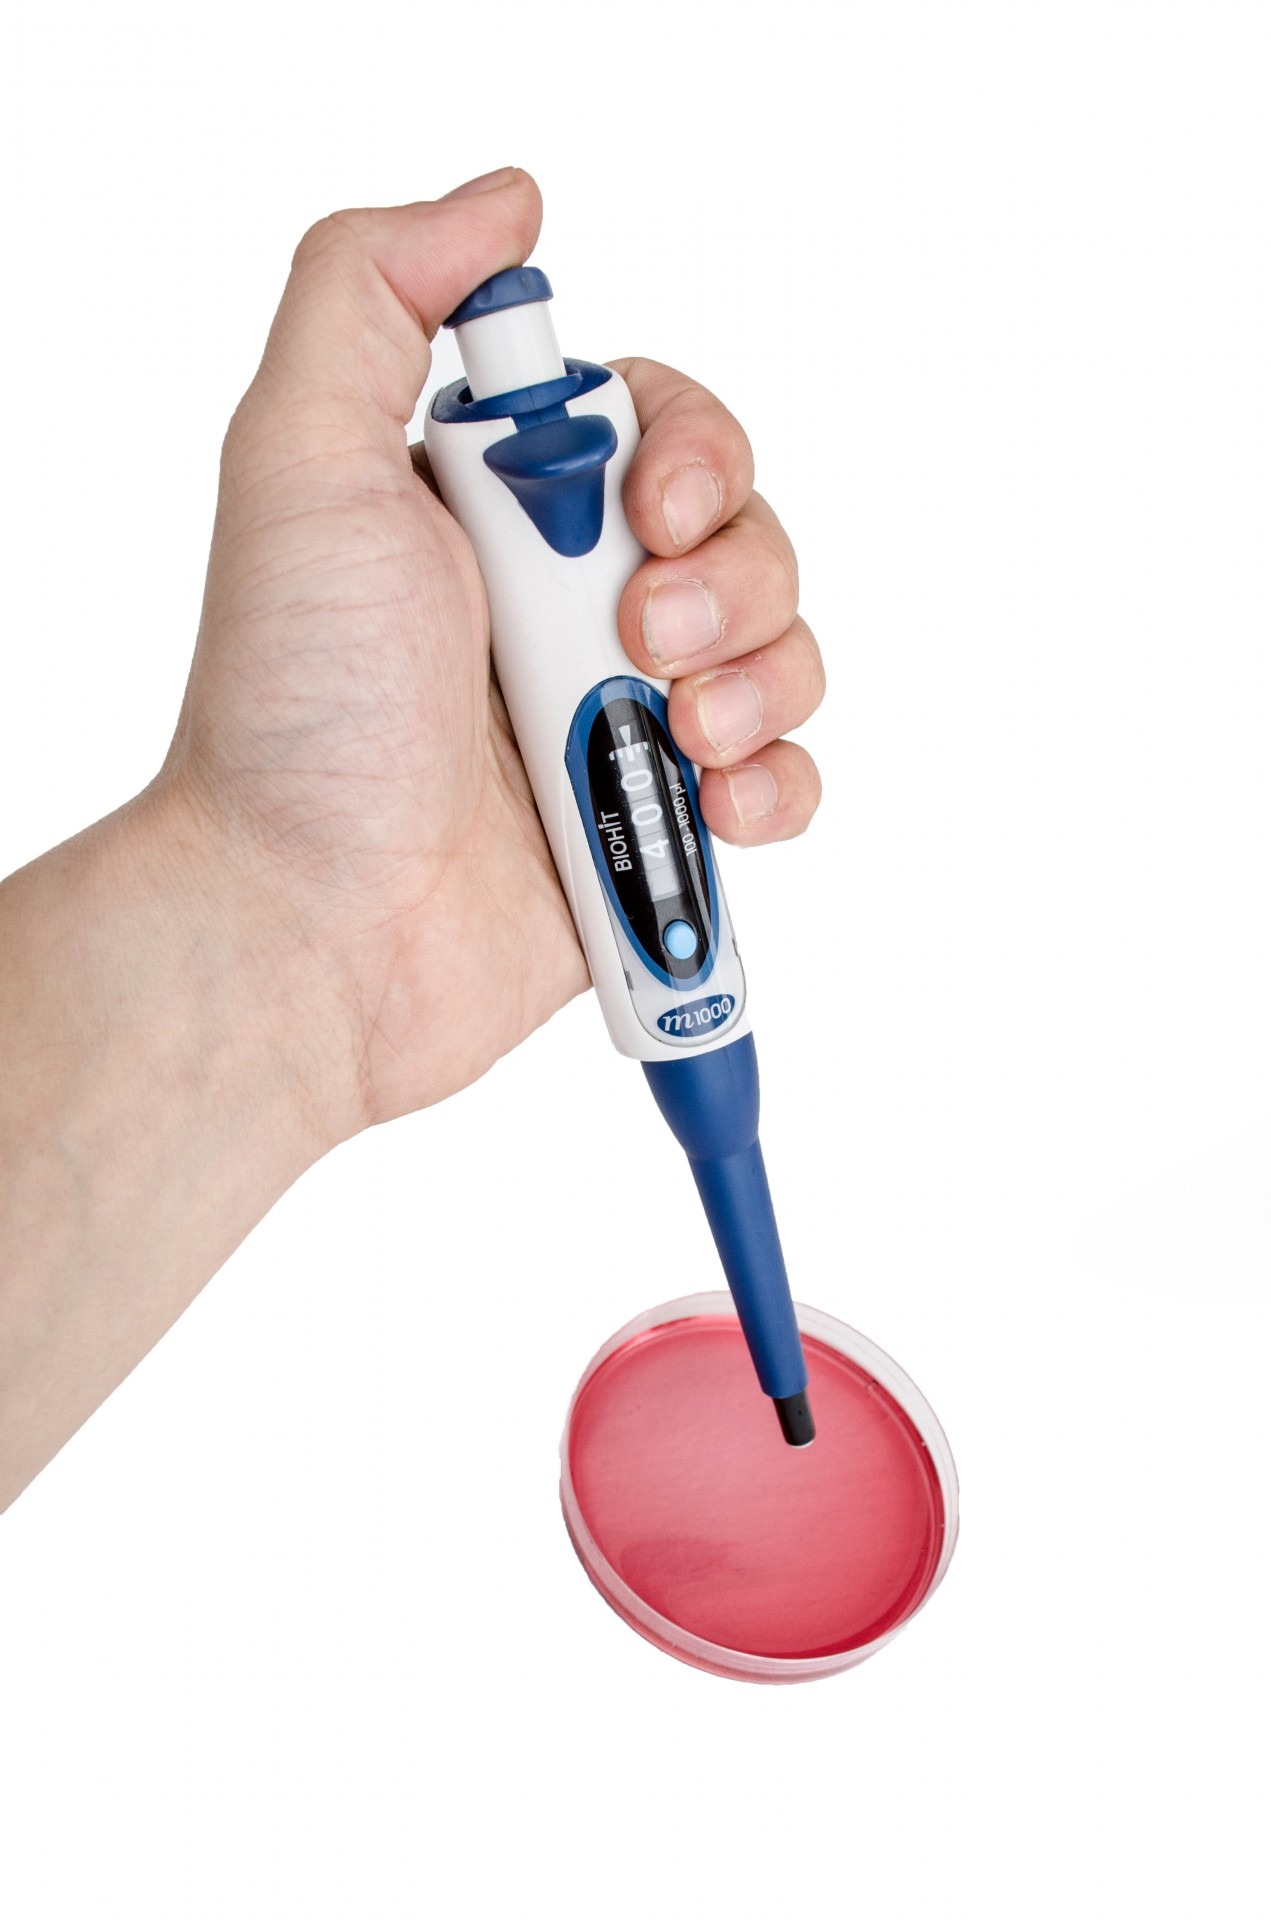
hand, brush, tool, finger, equipment, instrument, gadget, micro, device, appliance, blood, laboratory, test, hopper, plasma, medical, chemistry, apparatus, analysis, biochemistry, measuring, twenty, pipette, clinical, dropper, doser, single channel, in patient